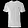
Label: T - shirt / top